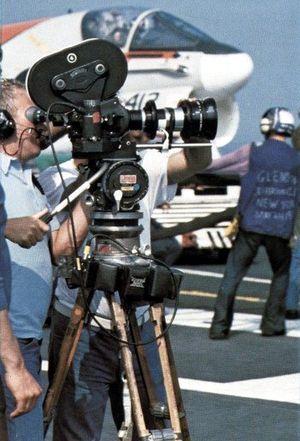
Nimitz, retour vers l'enfer est un film de science-fiction américain réalisé par Don Taylor, sorti en 1980. Il s’agit de l’adaptation du roman homonyme de Martin Caidin, paru en 1980, une novélisation du scénario du film, lui-même inspiré du roman Les Guerriers de l'apocalypse de Kōsei Saitō.